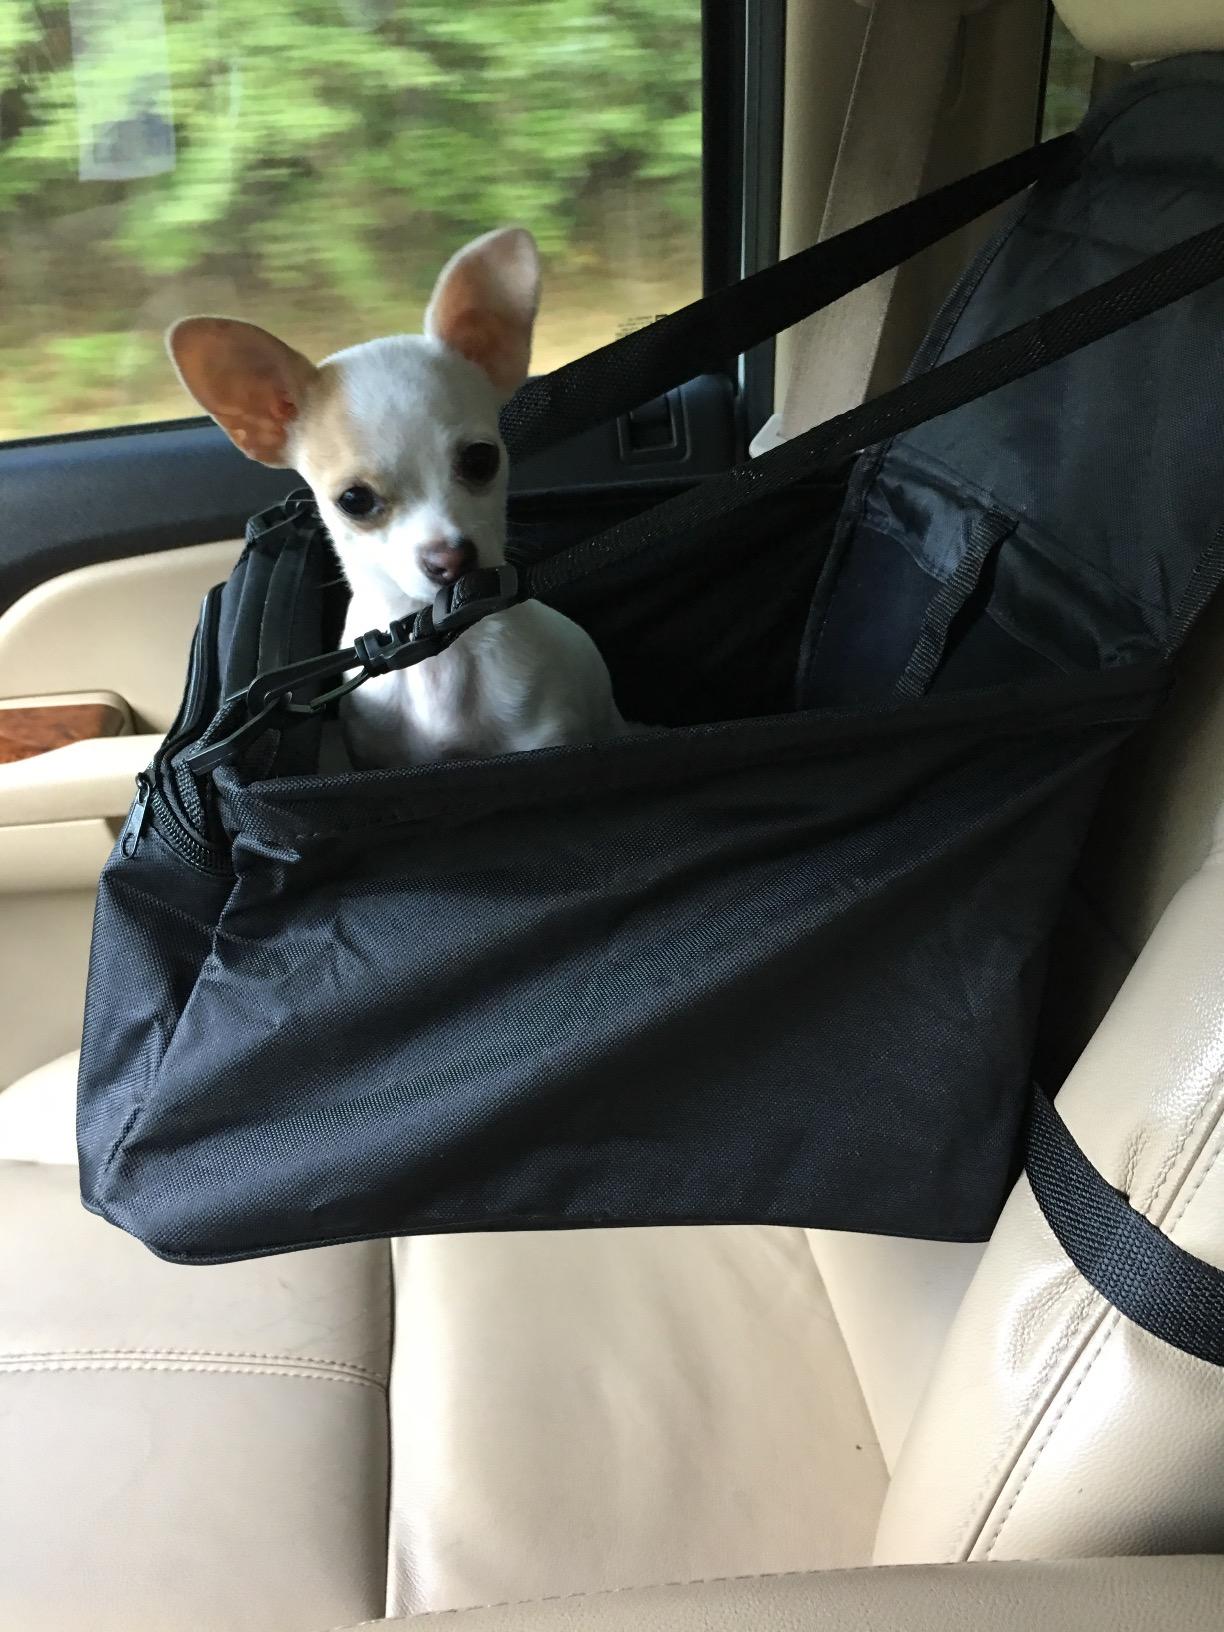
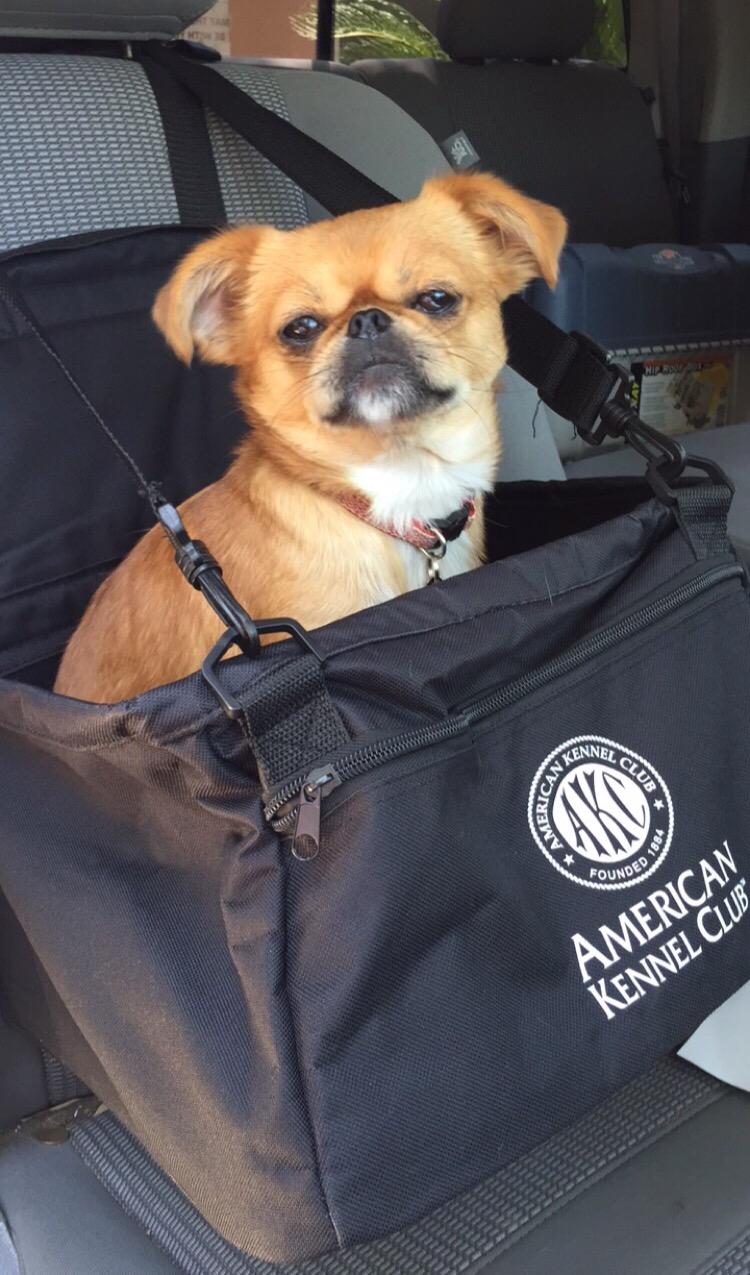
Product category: items_kennel
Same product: yes